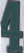
Number: 4